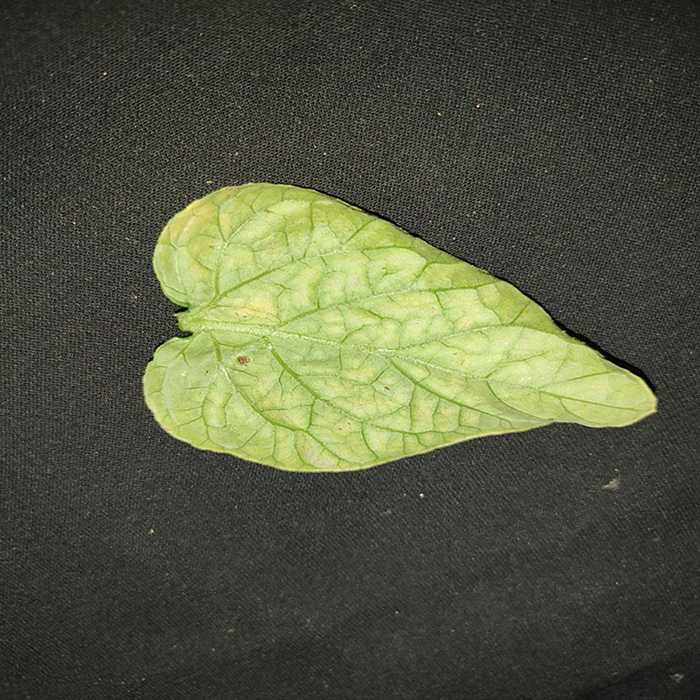
Plant: Tomato
Label: Tomato spotted wilt